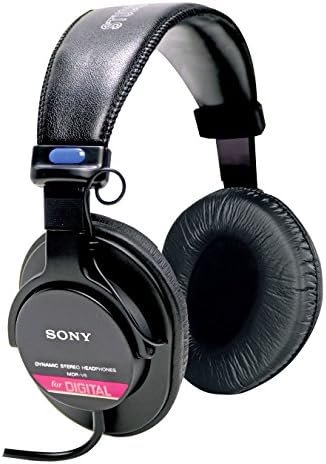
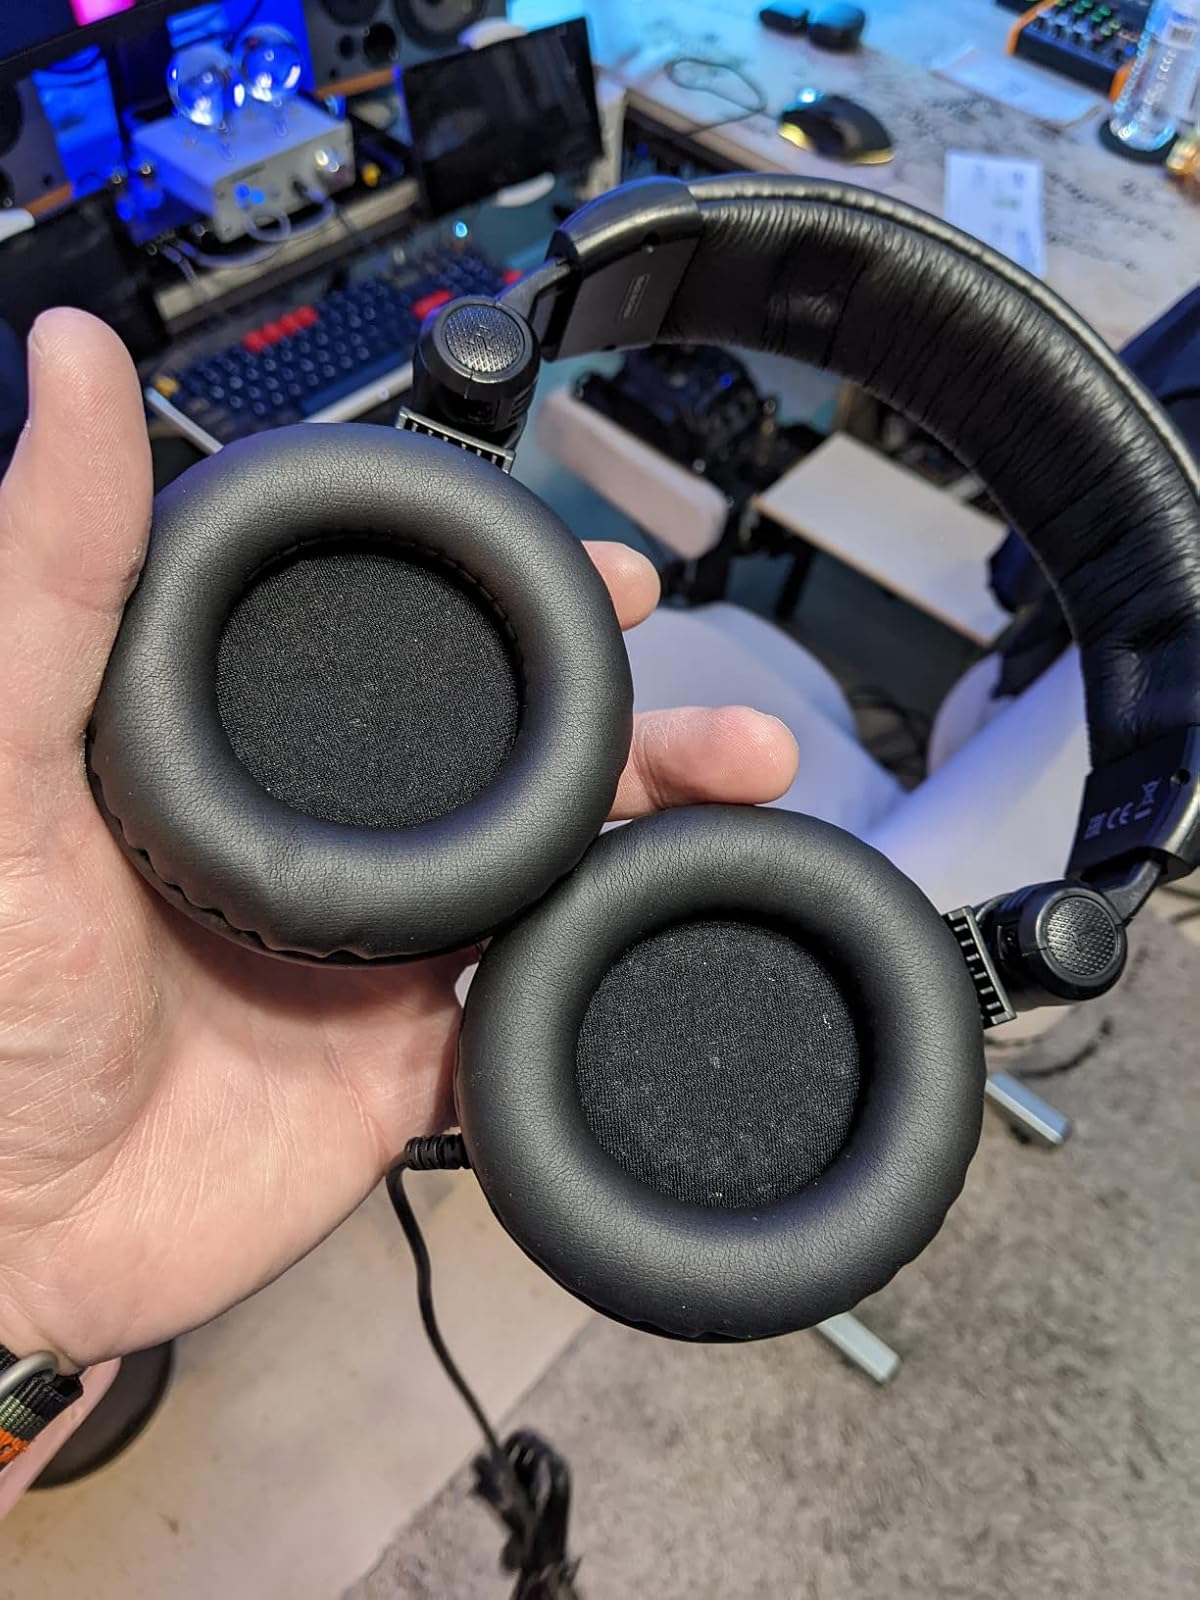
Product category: headphones
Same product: no